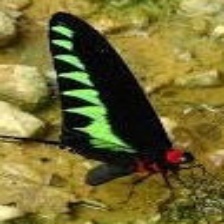
Species: BROOKES BIRDWING